S'illot (Mallorca)

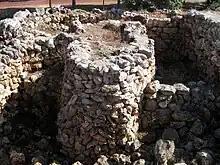
Central part of the Talaiotic village settlement of s'Illot

Within the current town there are the remains of the Poblat Talaiòtic de s'Illot, a Talaiotic village. The earliest discoveries on the site date from 2200 BC and the talliot itself dates from around 1100 BC. The site reflects the Talaiotic culture of the Balearic islands between the late 2nd millennium BCE and the Punic Wars in the late 1st millennium BCE. The approximately 200 inhabitants of the settlement mainly practiced agriculture. Of great importance were hunting and the breeding of pigs and sheep. At the village's centre was a square talaiot (a megalithic structure of uncertain purpose) surrounded by 35 houses, which in turn were surrounded by the defensive wall of the town. In 123 BC the settlement was abandoned as a result of Roman colonization of the island. Between 1960 and 1970 the settlement was excavated by archaeologists from the University of Marburg. The remains are now located in a public square set amongst housing and hotels. The site is open to the public following a redevelopment project which has added walkways and picnic areas, viewing platforms and interpretation boards, and a visitor centre.